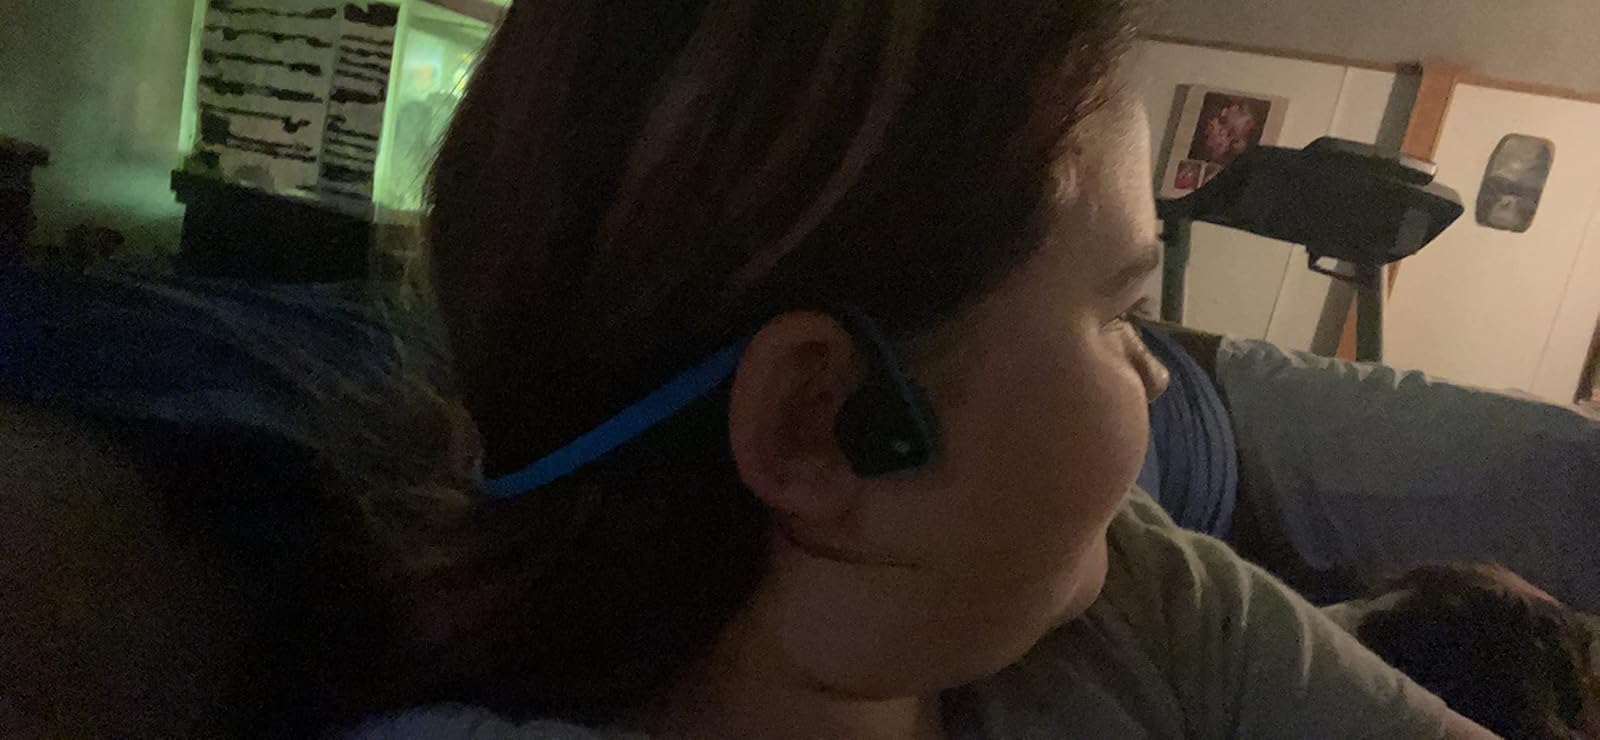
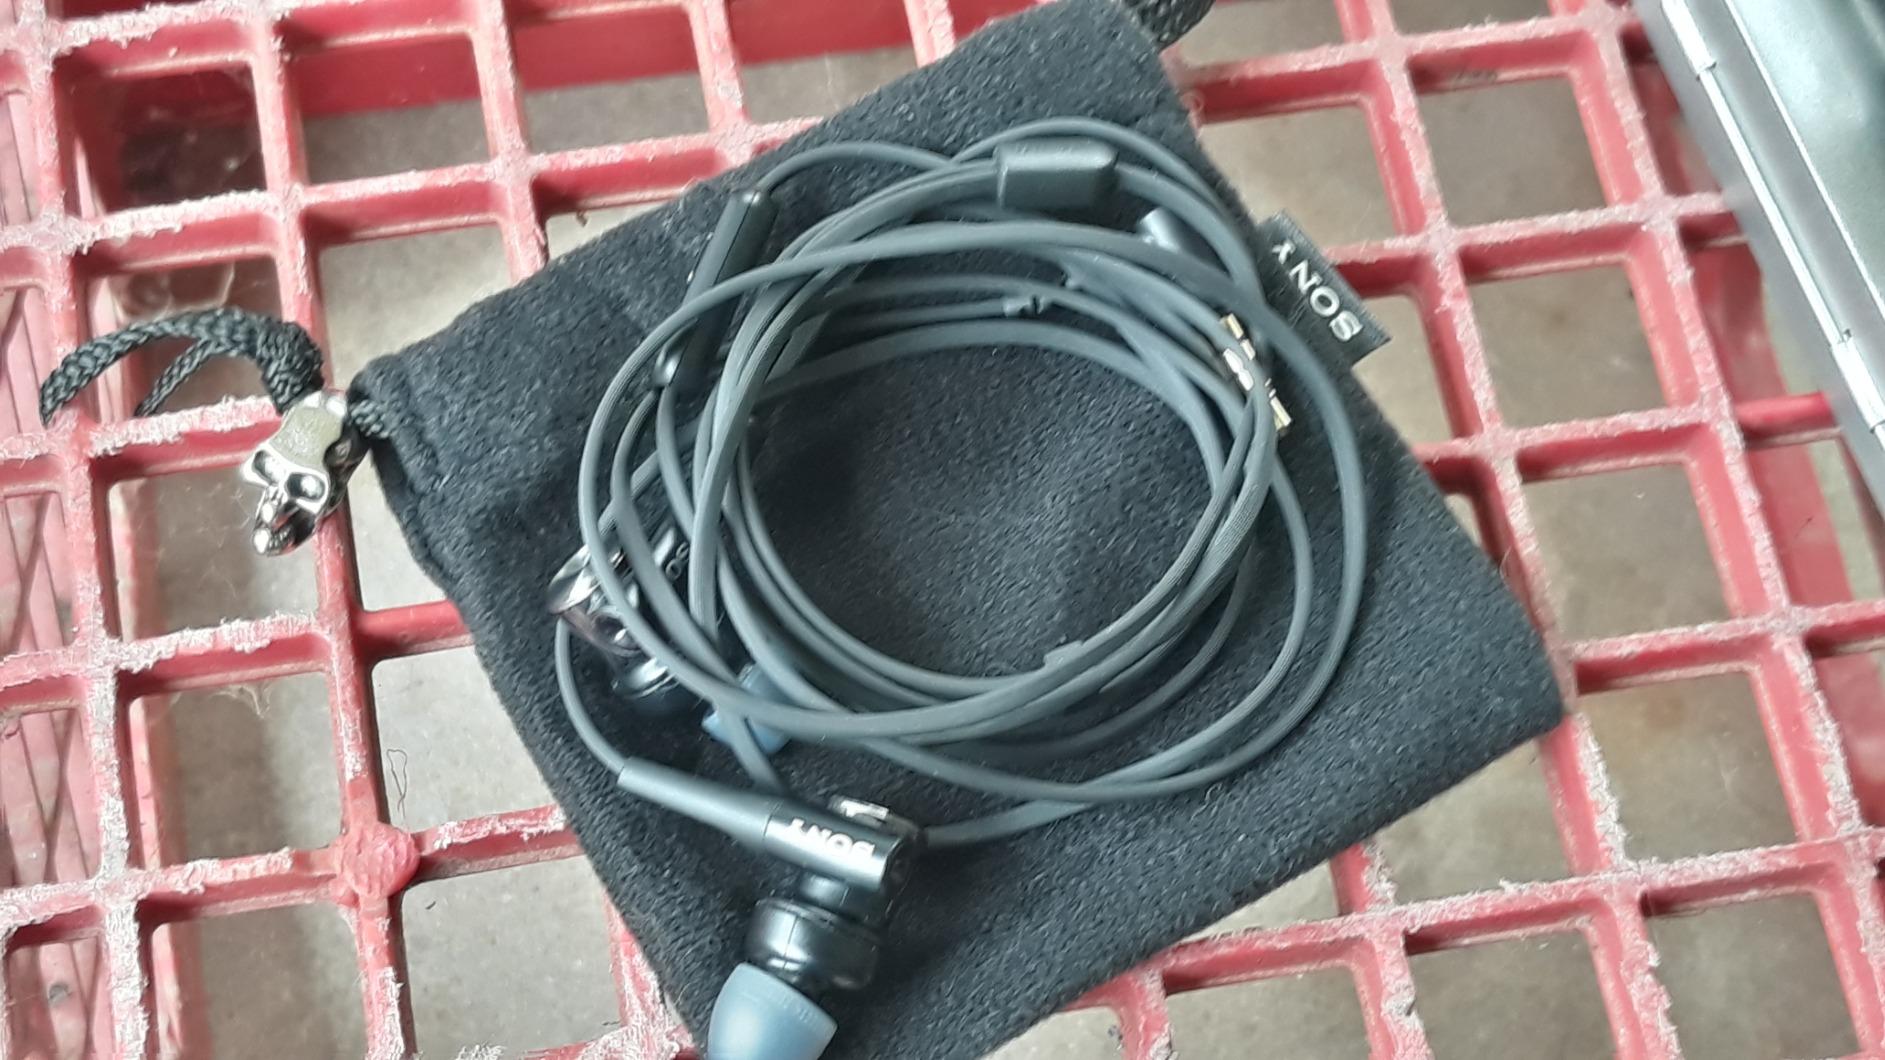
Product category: headphones
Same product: no